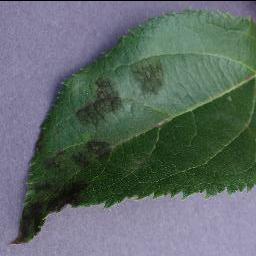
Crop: apple
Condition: scab